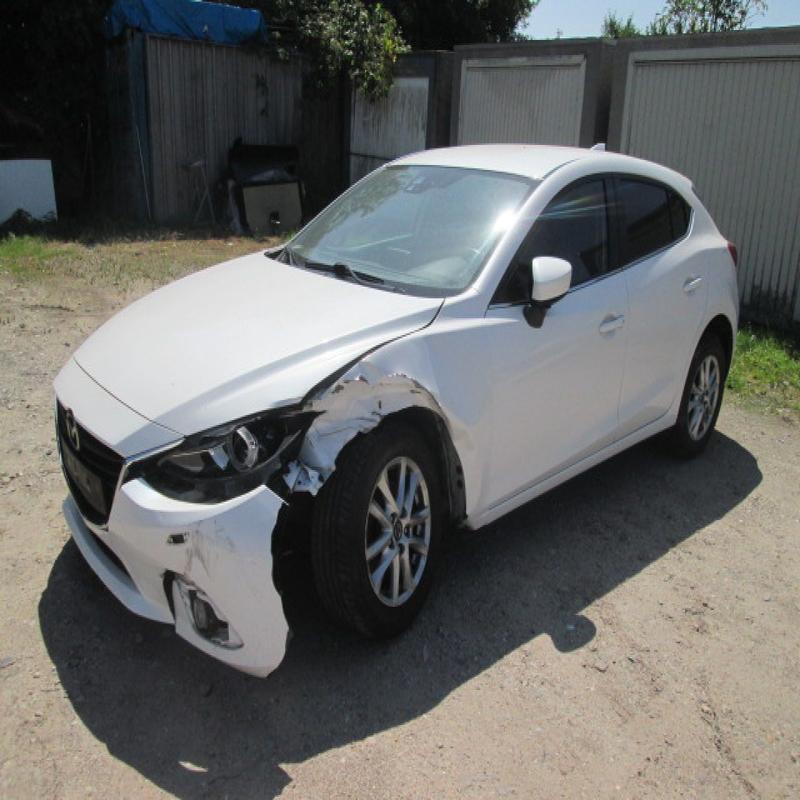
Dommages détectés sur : pare-choc avant, aile avant gauche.
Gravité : majeur